E. A. Durham House

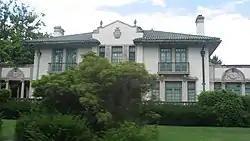
Front of the house

The E. A. Durham House, also known as the Durham-Peters Residence, is a historic home located at Sistersville, Tyler County, West Virginia. It was built in 1921, and is a 20-room Italian Renaissance Revival-style residence. It features pale stone and stucco and a low-pitched green tile roof. The interior features mahogany paneling, a six-foot Carrara marble fireplace, and Dresden chandelier.